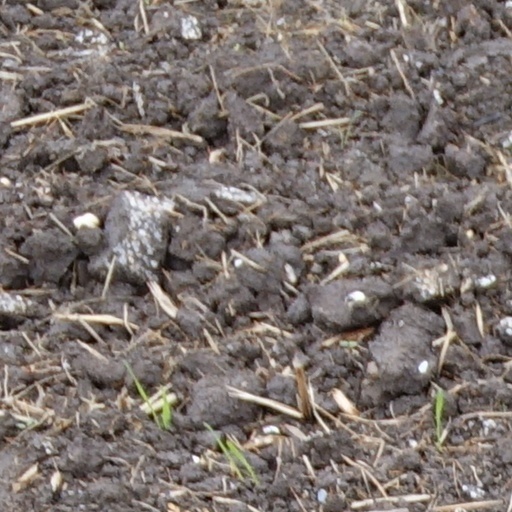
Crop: wheat